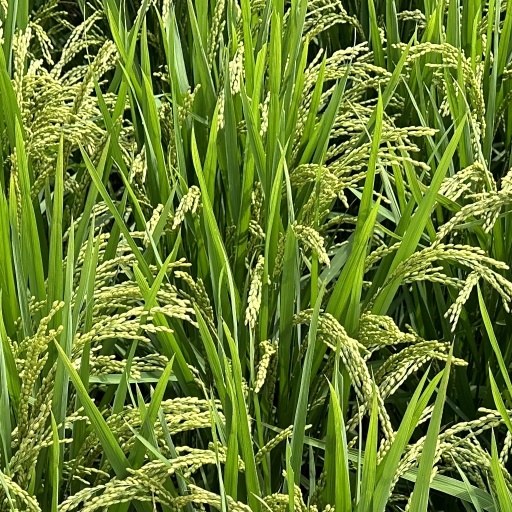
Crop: rice